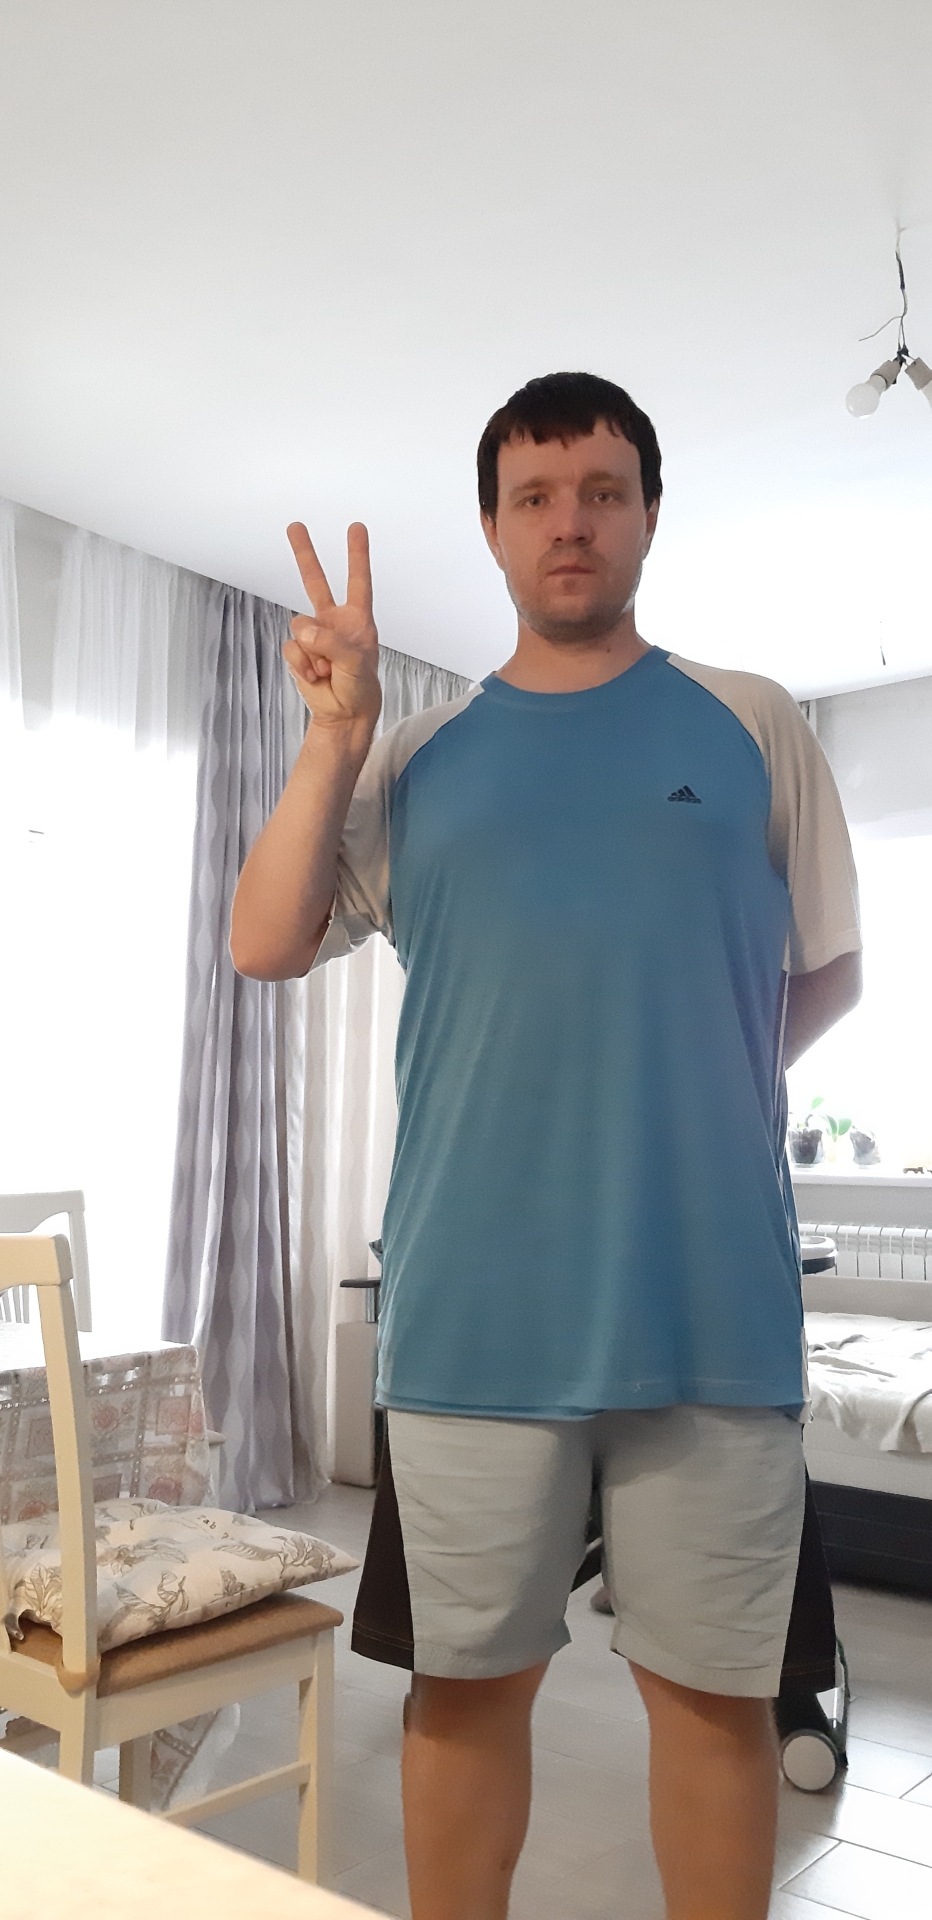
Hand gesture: peace